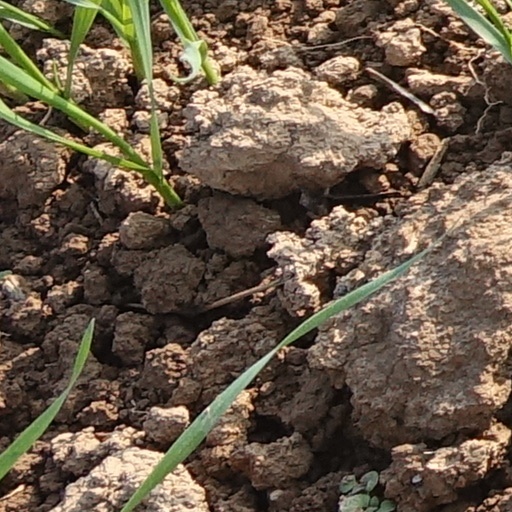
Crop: wheat